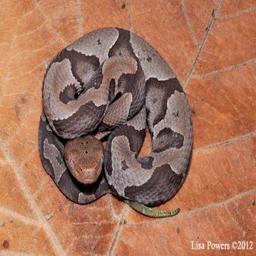
Animal: snakes